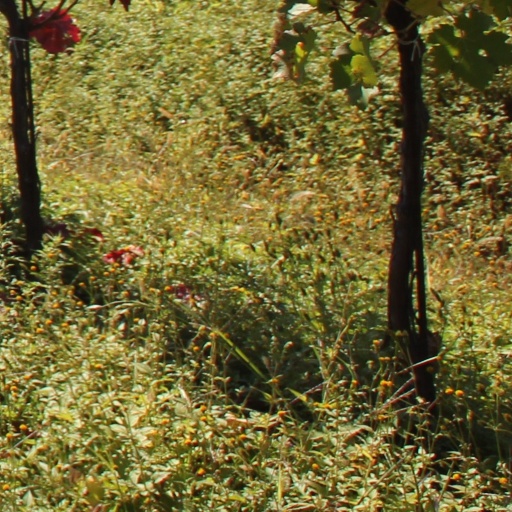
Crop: grape